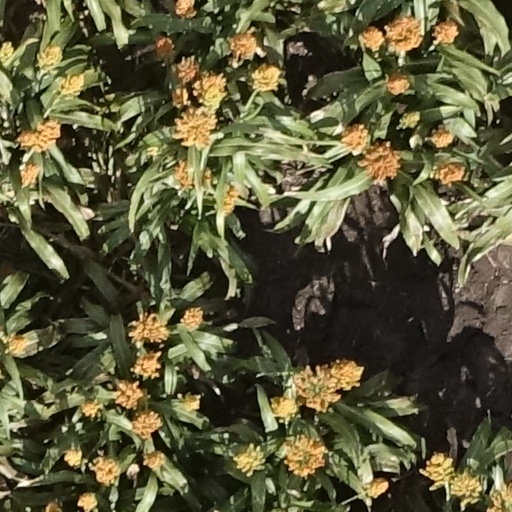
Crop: sorghum